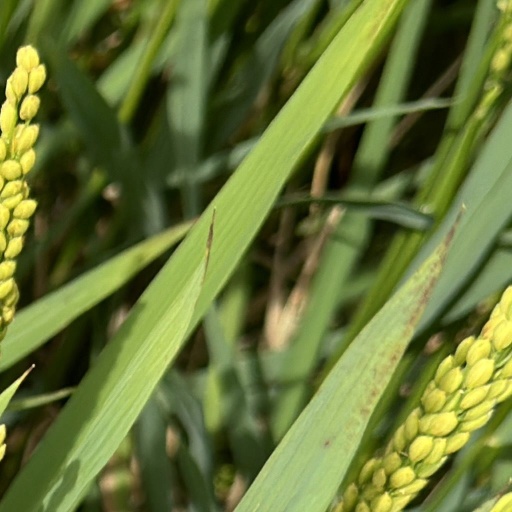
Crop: rice